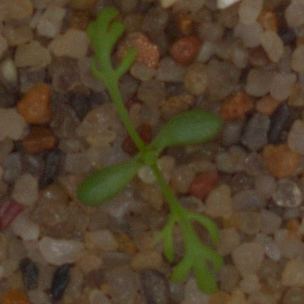
Label: scentless_mayweed